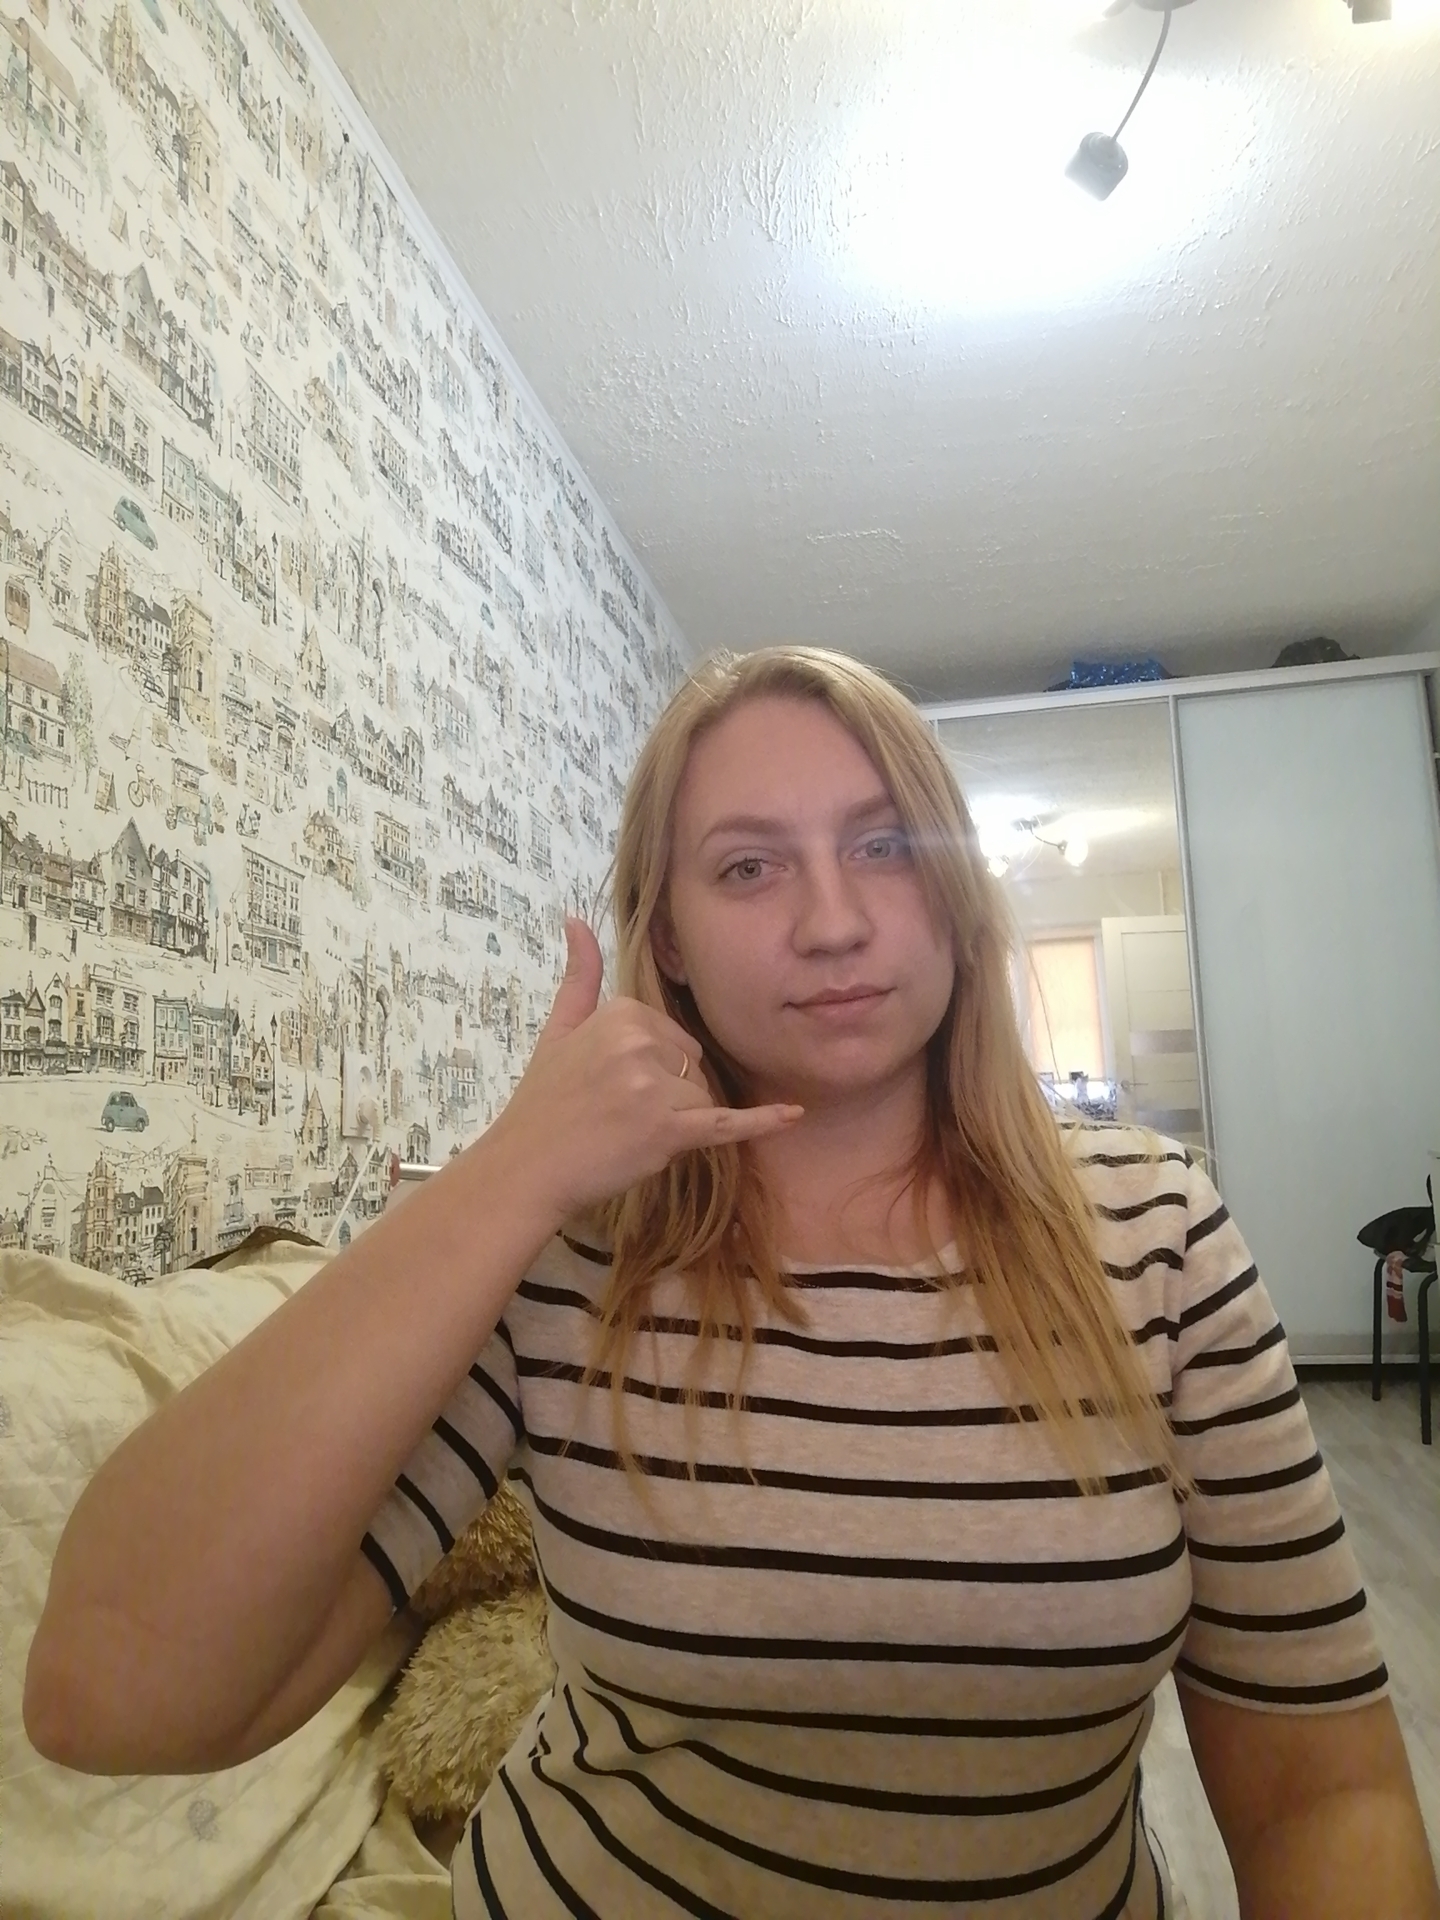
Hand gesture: call